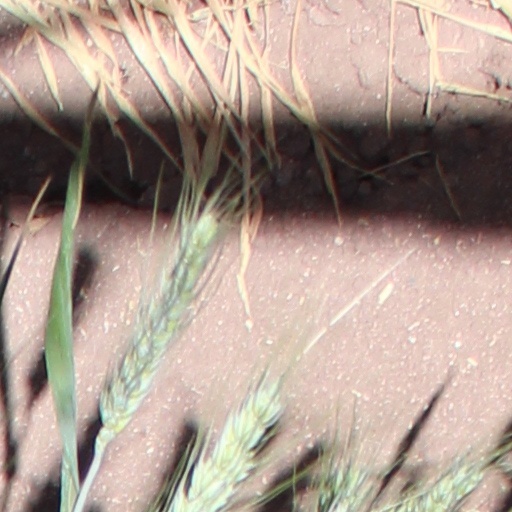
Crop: wheat